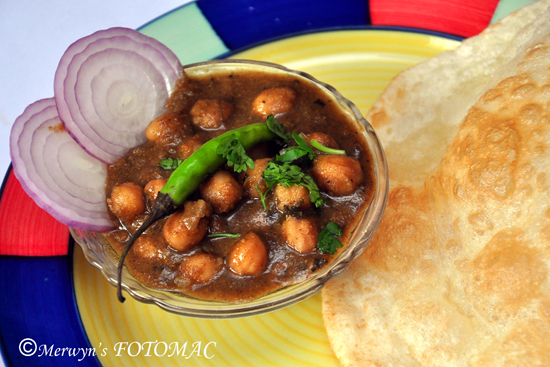
Dish: chole_bhature